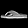
Label: Sandal